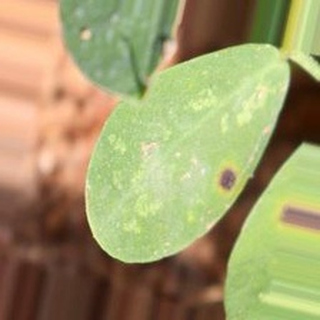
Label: groundnut_early_leaf_spot